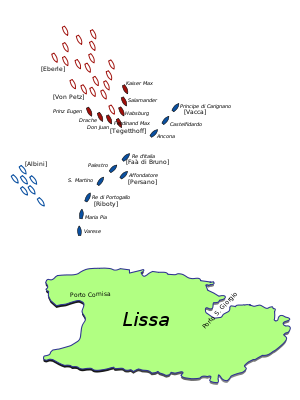
La bataille navale de Lissa met aux prises, le 20 juillet 1866, les Italiens aux Autrichiens, dans l'Adriatique, au large de l'île de Lissa ou Vis aujourd'hui en Croatie. Même si elle n'a pas eu beaucoup d'effet sur l'issue du conflit dans lequel elle s'inscrit, elle fait date comme étant la première bataille de l'histoire mettant aux prises deux escadres de cuirassés, et a donc une grande influence sur l'évolution de la pensée navale mondiale.
Barrer le T est, lors d'un engagement naval, la manœuvre qui consiste à se présenter perpendiculairement à la ligne de bateaux adverses.
Le navire cuirassé est un type de navire de guerre à vapeur de la seconde moitié du XIXᵉ siècle protégé par des plaques de blindage en fer ou en acier. Ces cuirassés furent développés pour remédier à la trop grande vulnérabilité des navires à coque en bois face aux obus explosifs ou incendiaires. Le premier cuirassé de ce type, La Gloire, fut lancé en novembre 1859 par la Marine française, ce qui força la Royal Navy à construire à son tour de tels navires. Après les premiers affrontements entre cuirassés durant la guerre de Sécession, il devint évident que ceux-ci avaient détrôné les simples navires de ligne et étaient devenus les navires les plus puissants de l'époque.